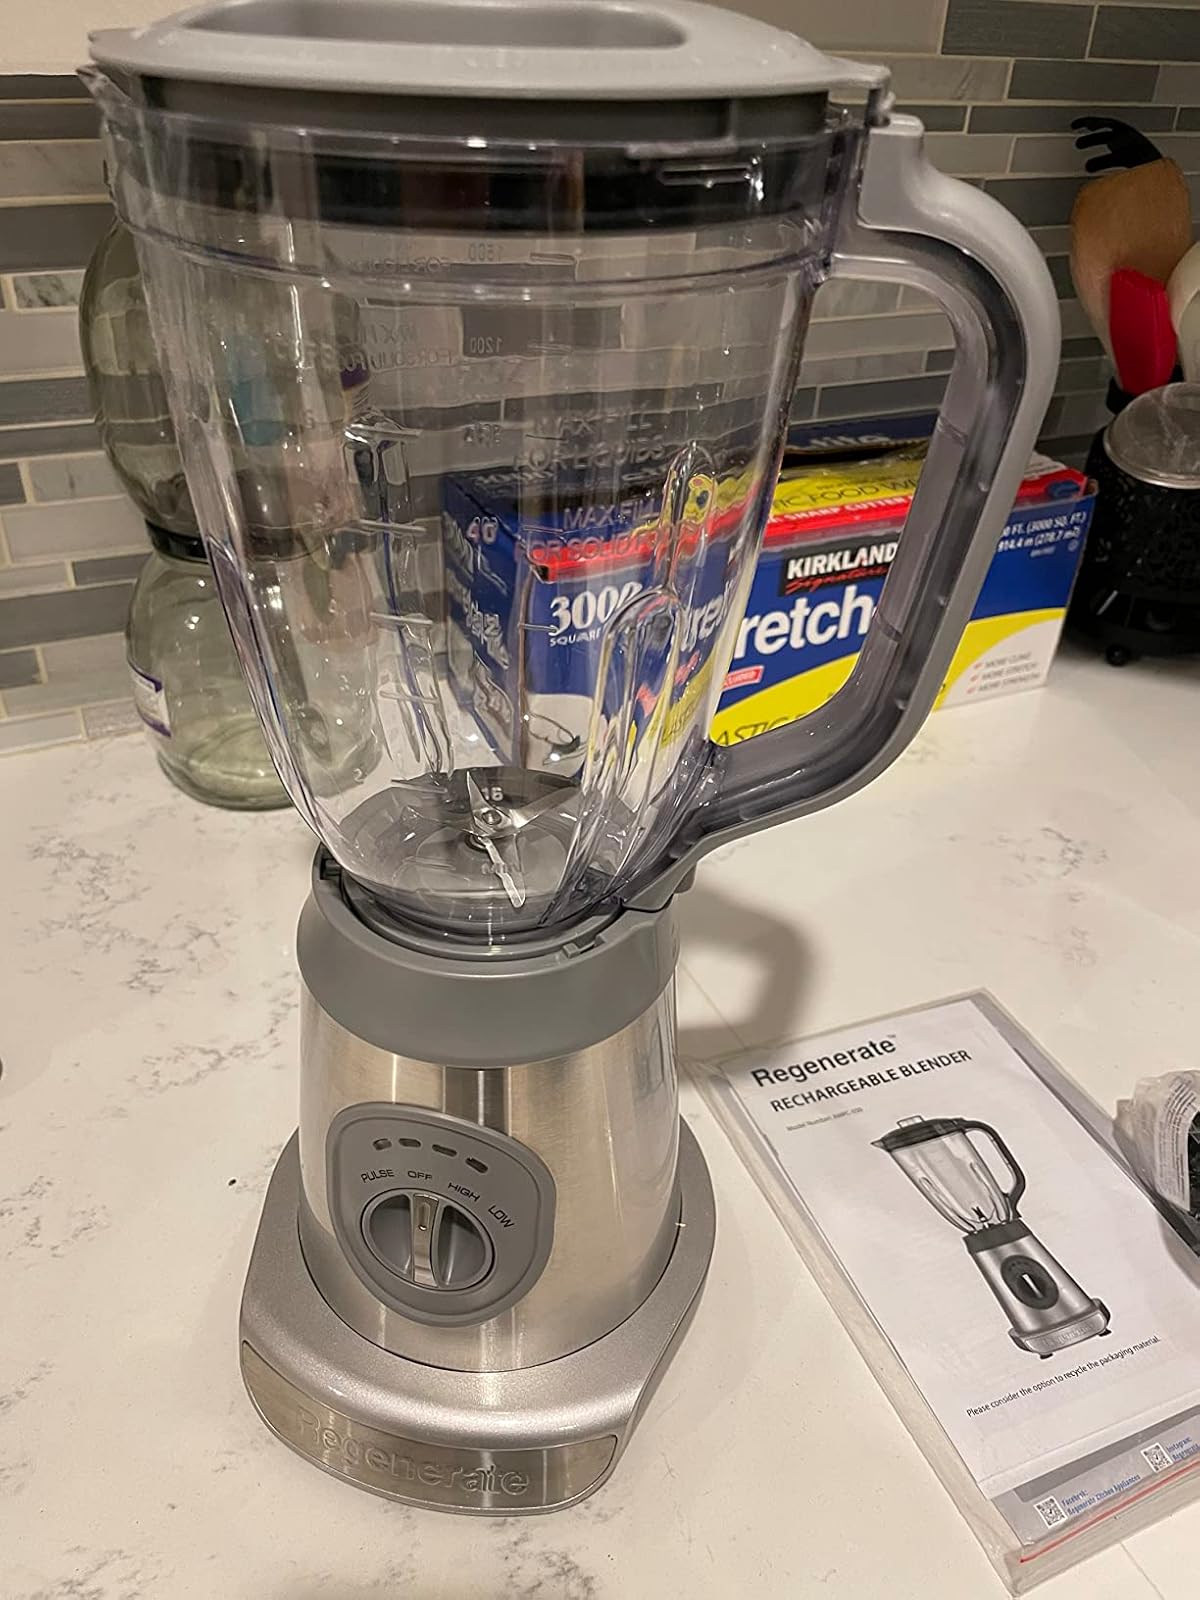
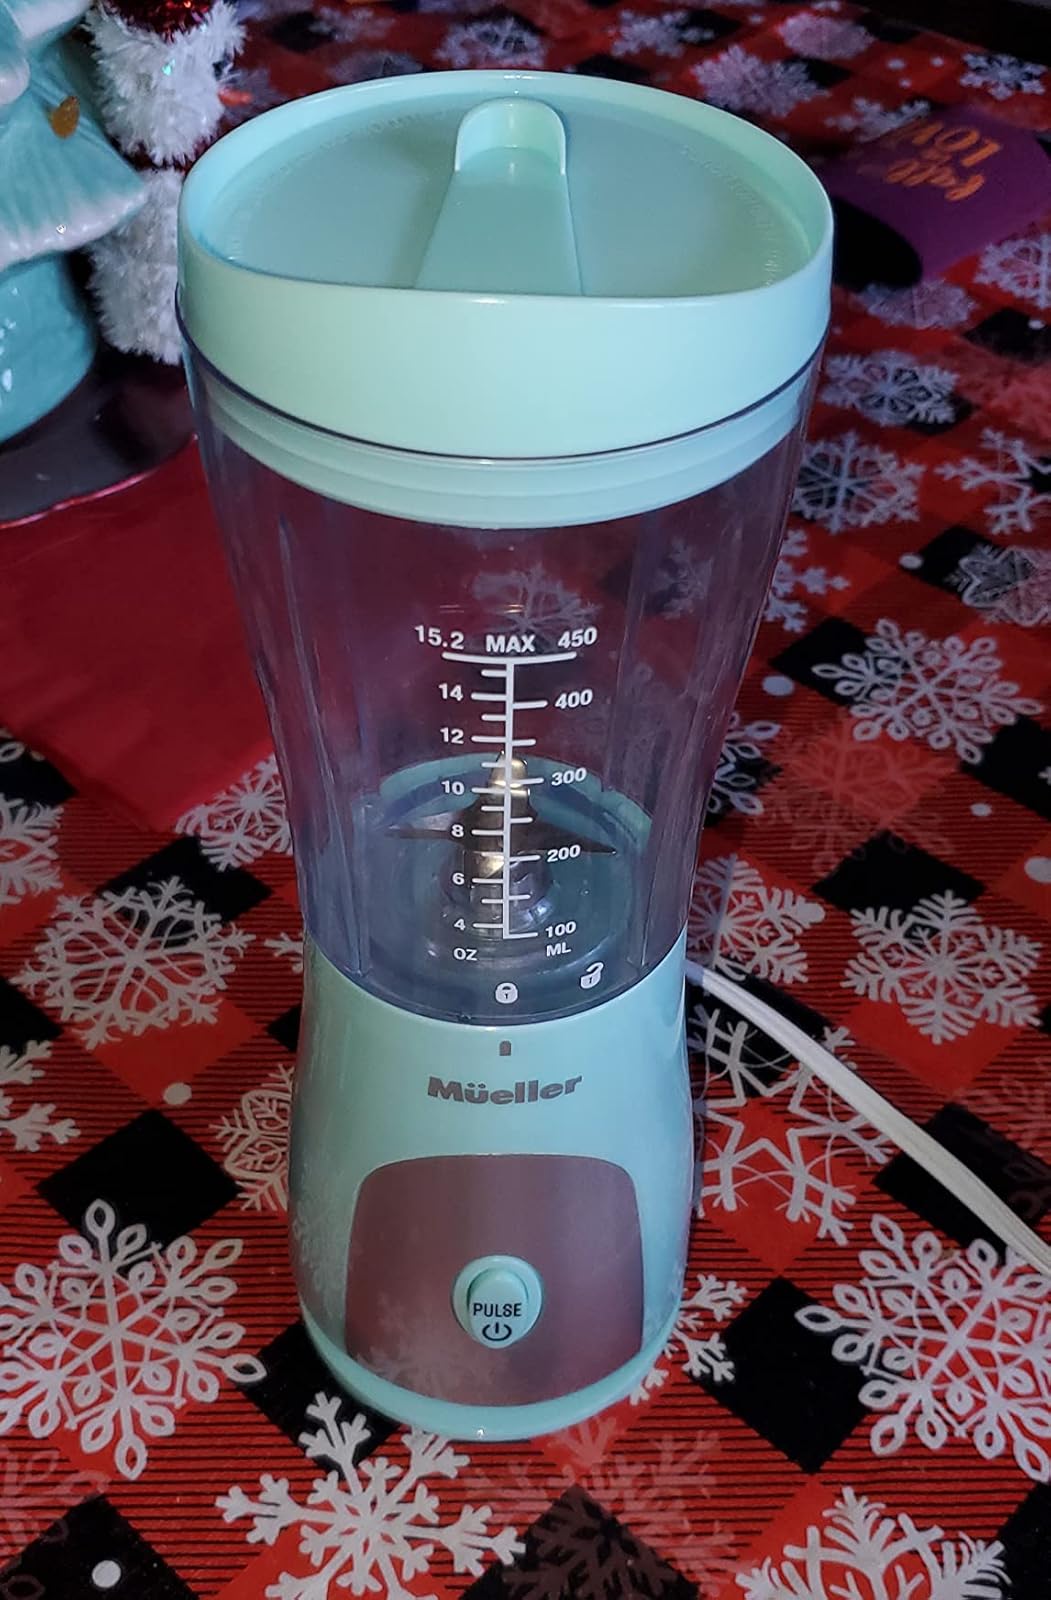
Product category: items_blender
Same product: no